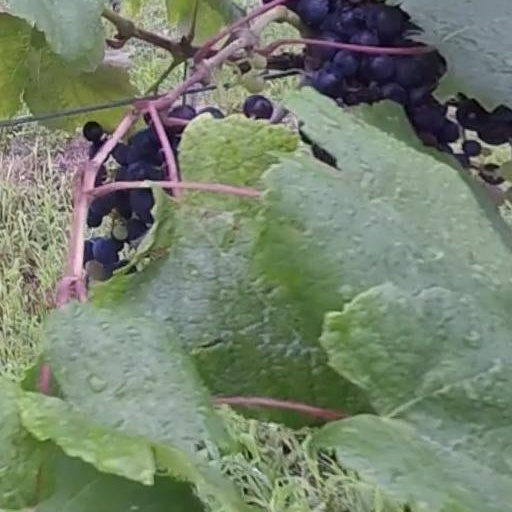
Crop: grape